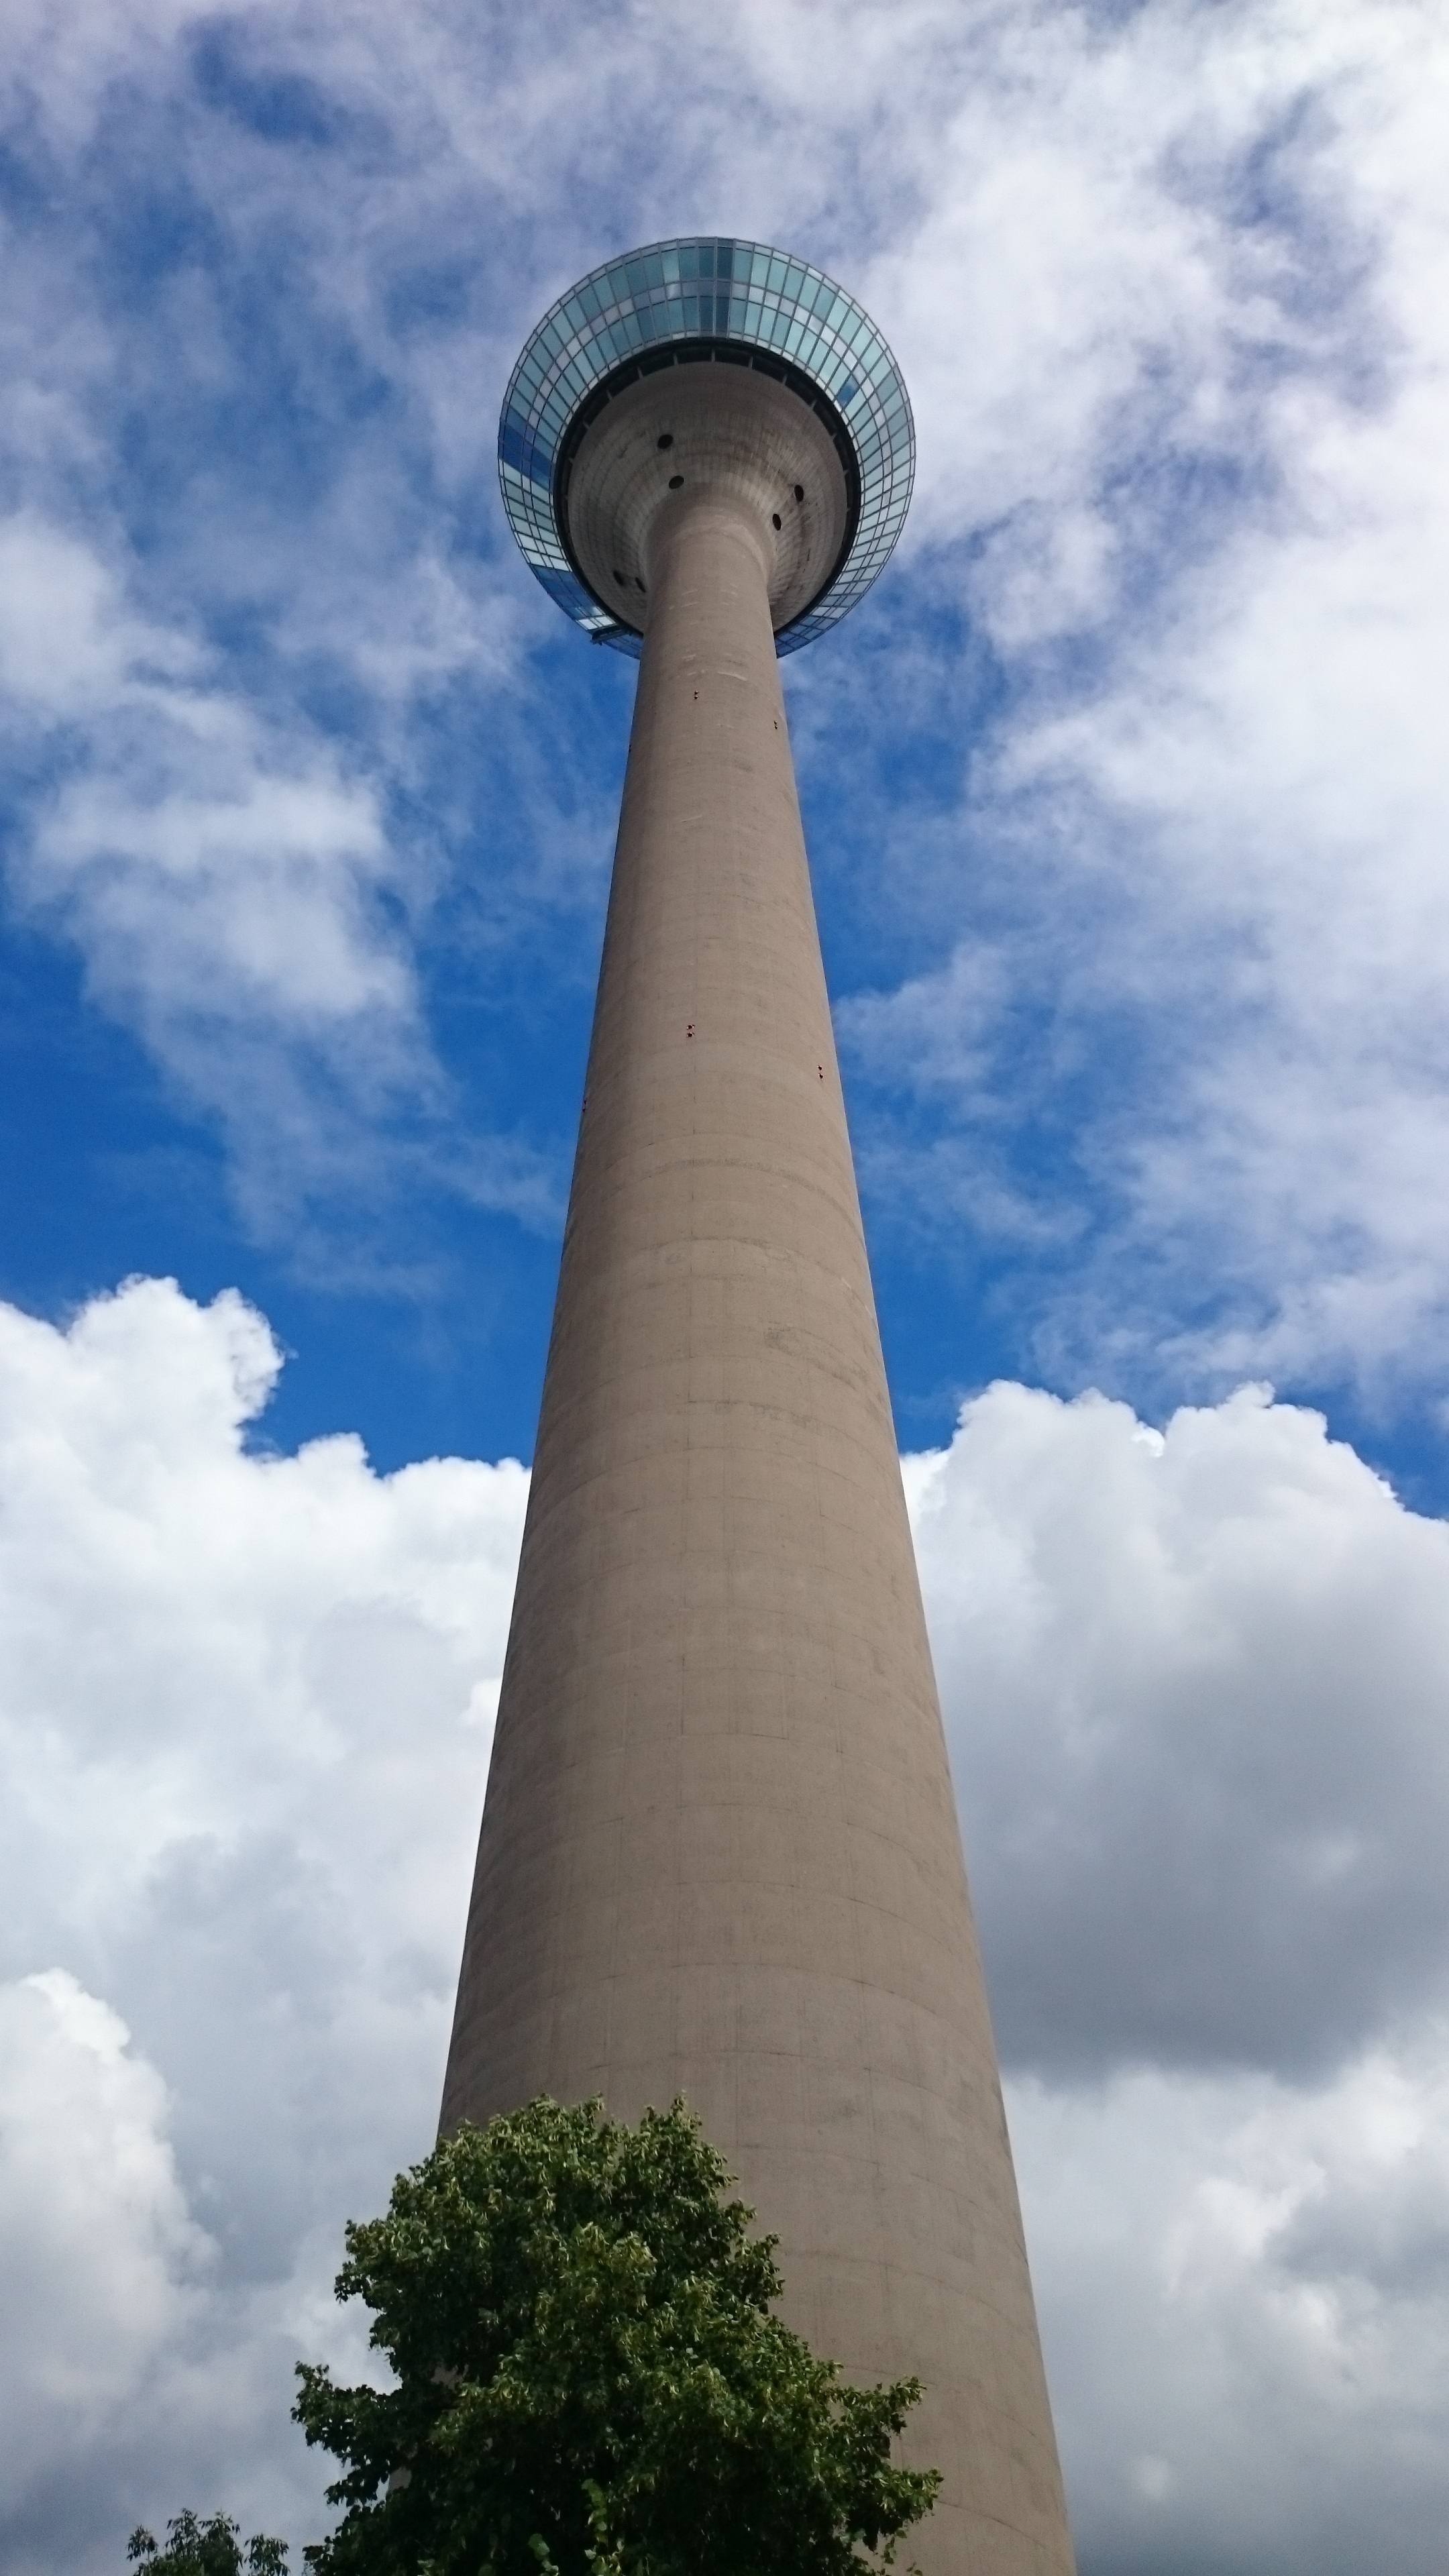
cloud, architecture, structure, sky, monument, antenna, tower, communication, platform, landmark, blue, radio, water tower, structures, steeple, reception, news, masts, viewpoint, delivery, dusseldorf, radio tower, tv tower, transmission tower, niederrhein, wireless technology, transmitter, radio antenna, radio mast, telecommunications masts, cell towers, control tower